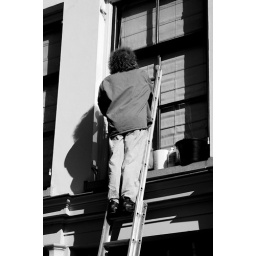
Some one cleaning windows of a building in The Oudegracht Utrecht